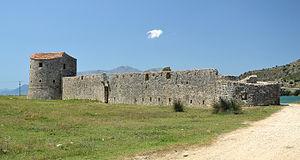
Butrint est une ville d'Albanie, située à proximité de la ville de Saranda et de la frontière Illyrian. C'est aussi un site archéologique, autrefois connu sous le nom de Buthrotum.